55th Operations Group

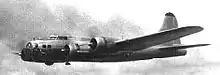
Unidentified RB-17G of the 55th Reconnaissance Group

On 24 February 1947, Strategic Air Command activated and redesignated the 55th Fighter Group as the 55th Reconnaissance group at MacDill Field, Florida, operating the RB-17. The newly activated group's mission consisted of aerial photography, mapping, charting, and photo reconnaissance missions, some of which flew around the globe. RB-17s were specifically used by the 55th RG to probe the borders of the Soviet Union, who had by then begun to emerge as a potential threat to the Western Powers. Little was known about the air defence capability of the Soviet Union at this time and the most effective way of determining their capability was to probe the borders and see whether they would respond. Gradually the RB-17s and other aircraft mapped the perimeter of the Soviet Air Defences from the Baltic to the Sea of Okhotsk, north of Japan.